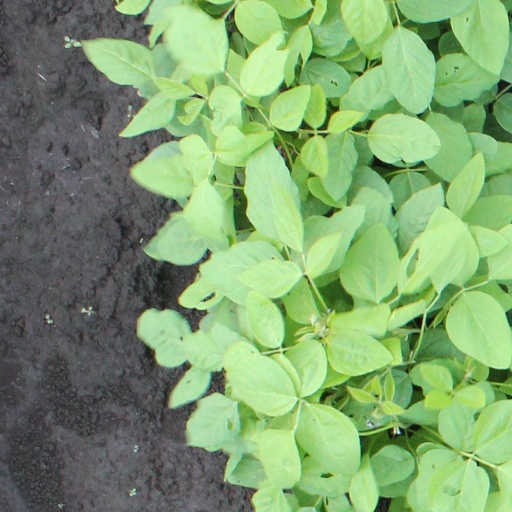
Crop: soybean